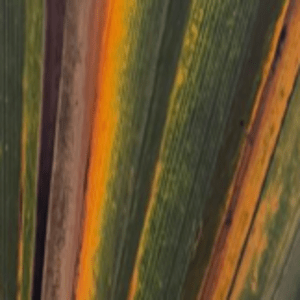
Label: Manganese Deficiency